Paignton Zoo

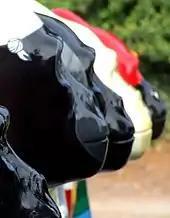
Great Gorillas Project 2013

In 2003, the trust set about a major expansion programme, purchasing Newquay Zoo and building the £7m Living Coasts marine aviary on the site of the defunct Coral Island on what was the Torquay Marine Spa site in Torquay.